Jílové

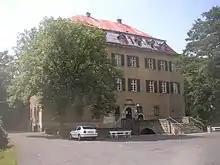
Jílové Castle

Jílové was probably founded as a settlement on an ancient trade route from Bohemia to Lusatia. The nearby Lotarův vrch mountain may already had been the site of the 1126 Battle of Chlumec between Duke Soběslav I of Bohemia and King Lothair III of Germany, whose exact location is unknown. The first written mention of Jílové (under the name "Eulow") is from 1384 in a deed issued by King Charles IV.